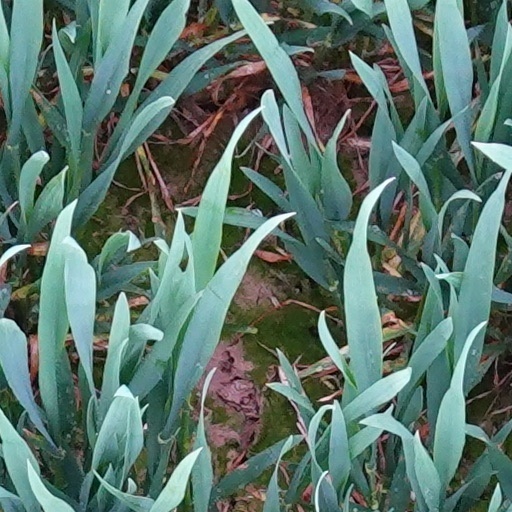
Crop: wheat